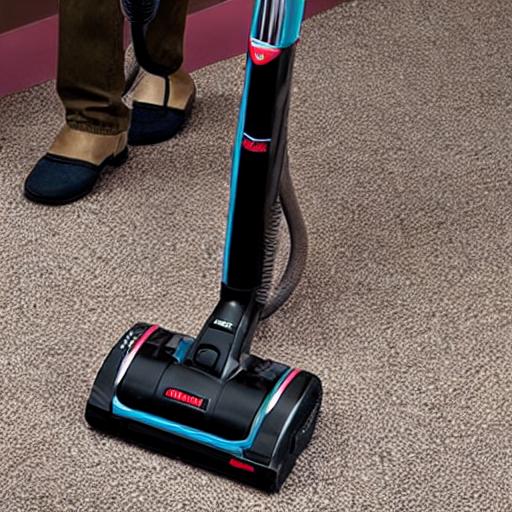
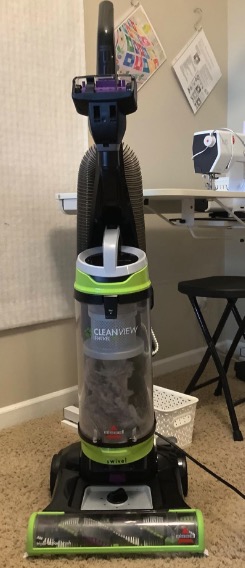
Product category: items_vacuum
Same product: no